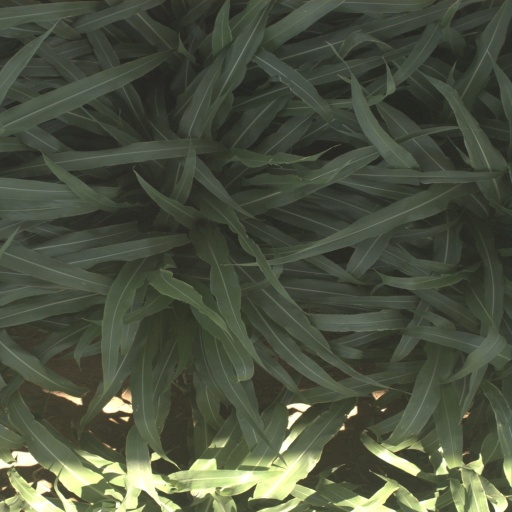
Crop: sorghum